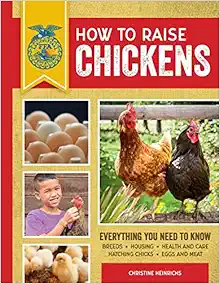
How to Raise Chickens: Everything You Need to Know, Updated & Revised Third Edition (FFA)
Category: Books
Review "As someone intrigued with the idea of raising chickens, I have to admit, How To Raise Chickens was exactly what I needed. It was honest, informative, and goes into some details that new chickens owners need to hear." ― Budget Earth From the Author This third edition brings How to Raise Chickens up to date for 2019. So many exciting things are happening for chickens! The first edition was published in 2007, before the local food movement was influencing our plates and chickens became the symbol of local agriculture.Backyard chickens have become the darling of urban and suburban flock keepers, who are learning about the important role of chickens in our food system and what we eat every day.This new edition features new information about research into chicken intelligence, and the way chicken raisers are finding new ways into the consumer and restaurant market. You don't have to raise your own to take advantage of heritage meat and eggs.But you want to -- that's why you're reading about this book. Go ahead -- learning about chickens is the first step to having your own flock. From the Inside Flap Everything you need to know: Breeds; Housing; Health and care; Hatching chicks; Eggs and meat About the Author Growing up in New York's north Jersey suburbs, I knew nothing about chickens. When my daughter wanted baby chicks, I got some, and searched for a book about them. There wasn't one, so, being a writer, I wrote one. When Howto Raise Chickens was published in 2007, people were puzzled. "Is it a cookbook?" Today, every person I talk to is either raising chickens or knows someone who is. The change couldn't be more complete. How to Raise Poultry ,comprising ducks, geese, turkeys, guineafowl and other domestically raised birds as well as chickens, was published in 2009, and a revised edition in 2014. Chickens became the mascot of the local food movement. My B.S. is in journalism from the University of Oregon,making me a Fighting Duck. Perhaps that was fortuitous and foretold a future that included a lot of poultry! The B ackyard Field Guide to Chickens was published in 2016. The third edition of How to Raise Chickens was published in January 2019.My magazine articles appear regularly in publications ranging from Audubon and Backyard Poultry to Diversity in Action. I am a member of the Society of Professional Journalists, the Society of Environmental Journalists, Northern California Science Writers Association, American Society of Journalists and Authors and Ten Spurs, the honorary society of the Mayborn Literary Nonfiction Conference. I am a member of the American Poultry Association, where I serve on the Flock Inspection Committee, the American Bantam Association and the Livestock Conservancy. I'm a member of the Association of Living History Farms and Agricultural Museums (ALHFAM) and have written for their national and regional publications.
Features: Whether you want to raise 5 chickens or 50, have a 40-foot city lot or a 40-acre farm, the expert advice in Future Farmers of America (FFA)–licensed | How to Raise Chickens | makes it easy for young readers and beginners to get started raising a healthy flock. | Whichever comes first for you, the chicken or the egg, this book shows what to do next with the help of longtime chicken breeder Christine Heinrichs, who explains all the helpful dos and important don'ts. Easy-to-follow advice helps readers: | Choose breeds and obtain stock | Choose breeds and obtain stock | House and feed chickens | House and feed chickens | Manage your flock and keep it healthy | Manage your flock and keep it healthy | Select and cull for breeding programs | Select and cull for breeding programs | Incubate eggs and care for chicks | Incubate eggs and care for chicks | Raise chickens in the country, suburbs, or city | Raise chickens in the country, suburbs, or city | How to Raise Chickens | provides information on | breed types | , | obtaining stock | , | housing | , | feeding | , | flock management | , | breeding programs | , | incubation and care of chicks | , | selection and culling | , | showing | , | health care | , and the | legal aspects of raising chickens | . Reviewed and approved by Dr. Clint Rusk (Purdue University Associate Professor in the Youth Development and Agriculture Education Department), this book will give you the tools you need to succeed in raising these challenging but rewarding animals. Beautifully designed and authoritatively written, | How to Raise Chickens | is a trusted source of information to new chicken keepers of all ages, sure to inspire further investigation of the hobby.